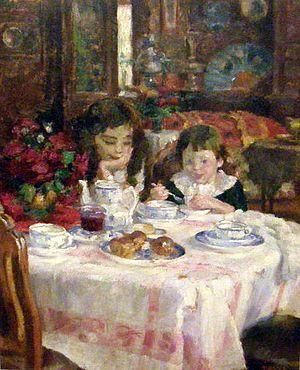
Scène du petit-déjeuner de deux enfants dans une demeure bourgeoise, peinte par Arthur Navez (1881-1931) au début du XXe siècle